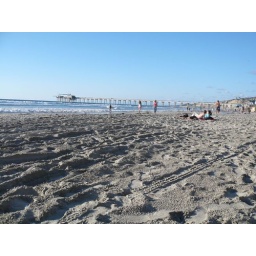
the beach near tim's house